Montazels

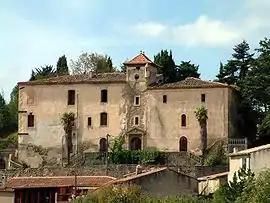
The chateau in Montazels

Montazels is a commune in the Aude department in the Occitanie region of France.